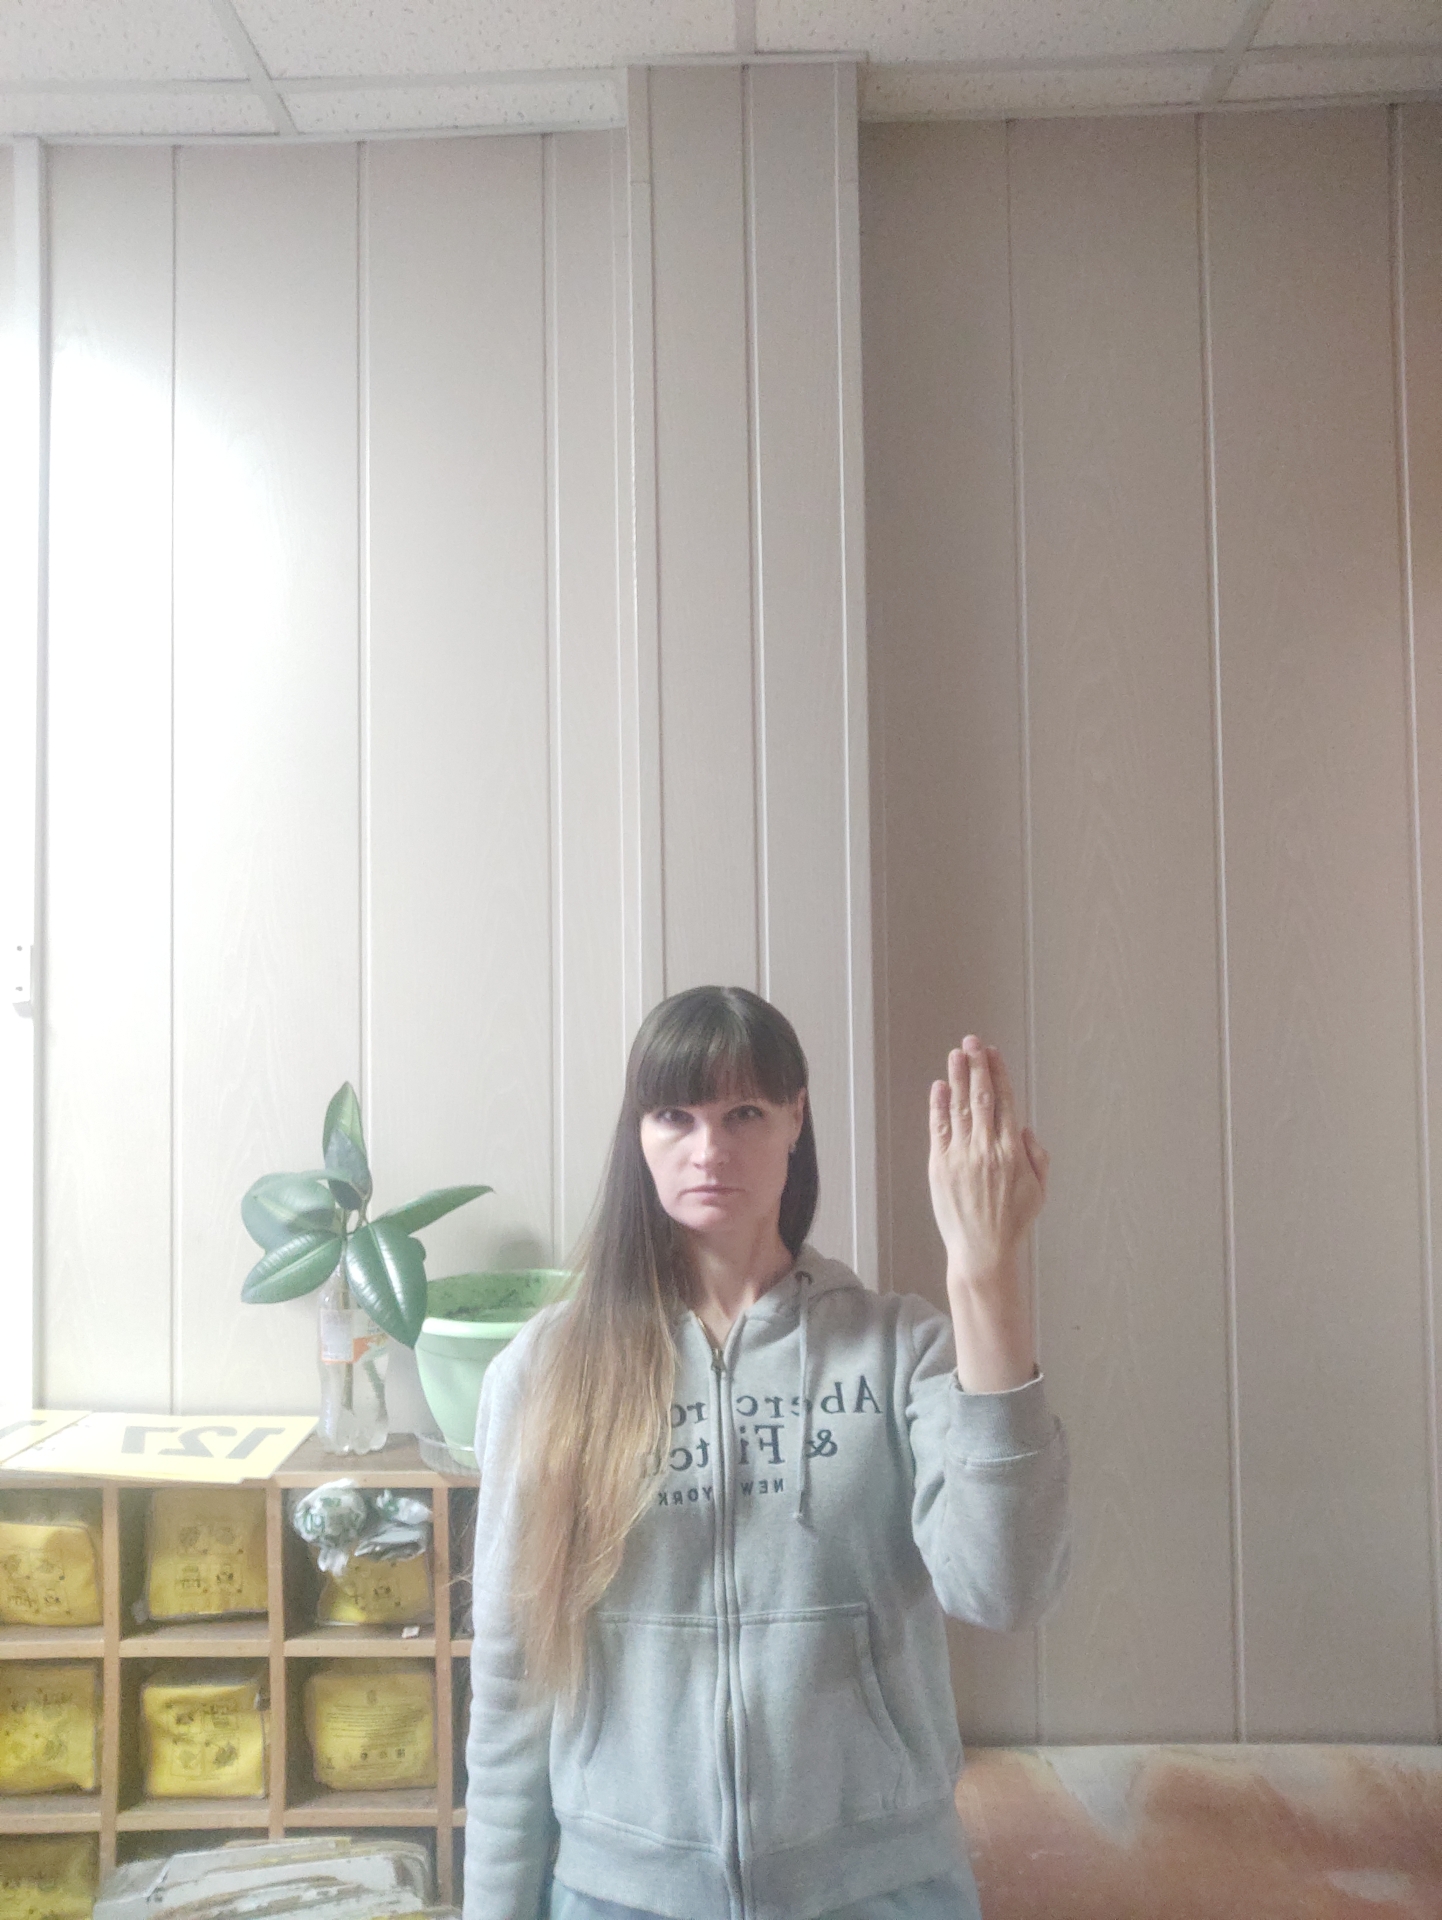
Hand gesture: stop_inverted